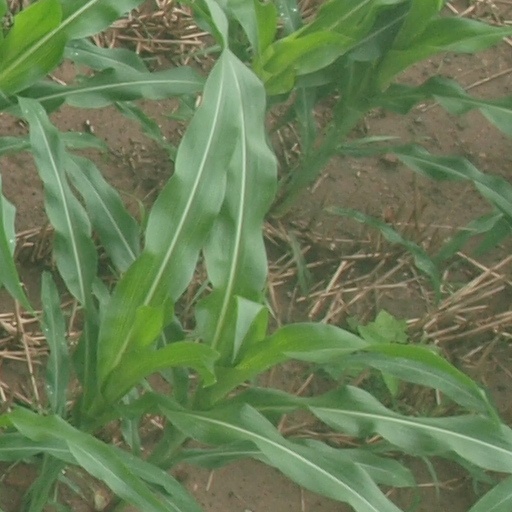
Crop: maize; corn